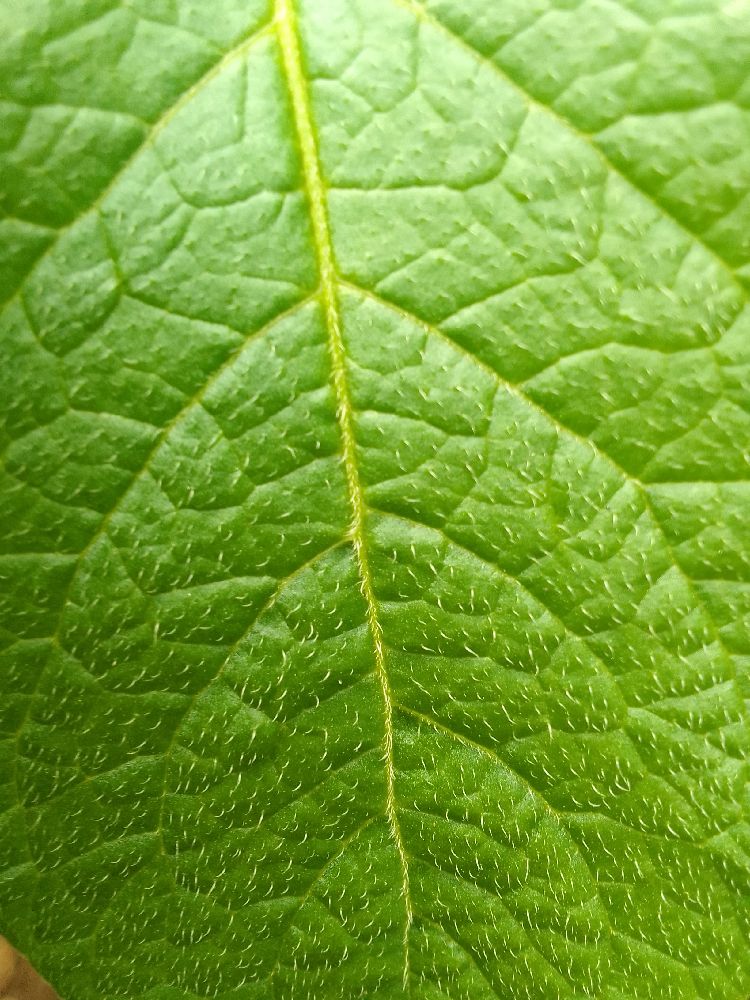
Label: Healthy